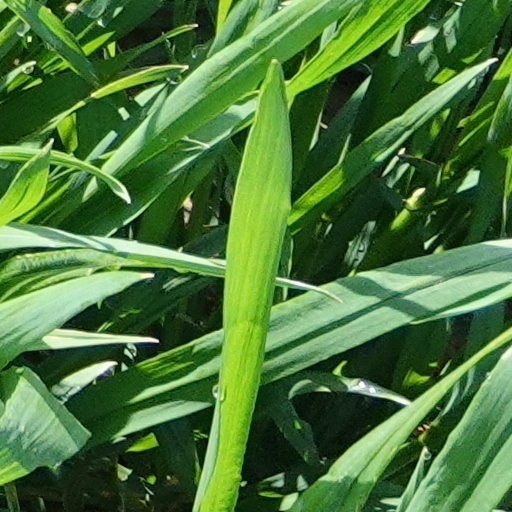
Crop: wheat